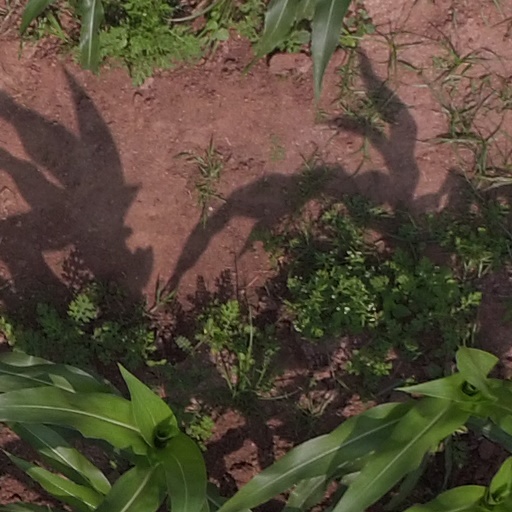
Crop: maize; corn